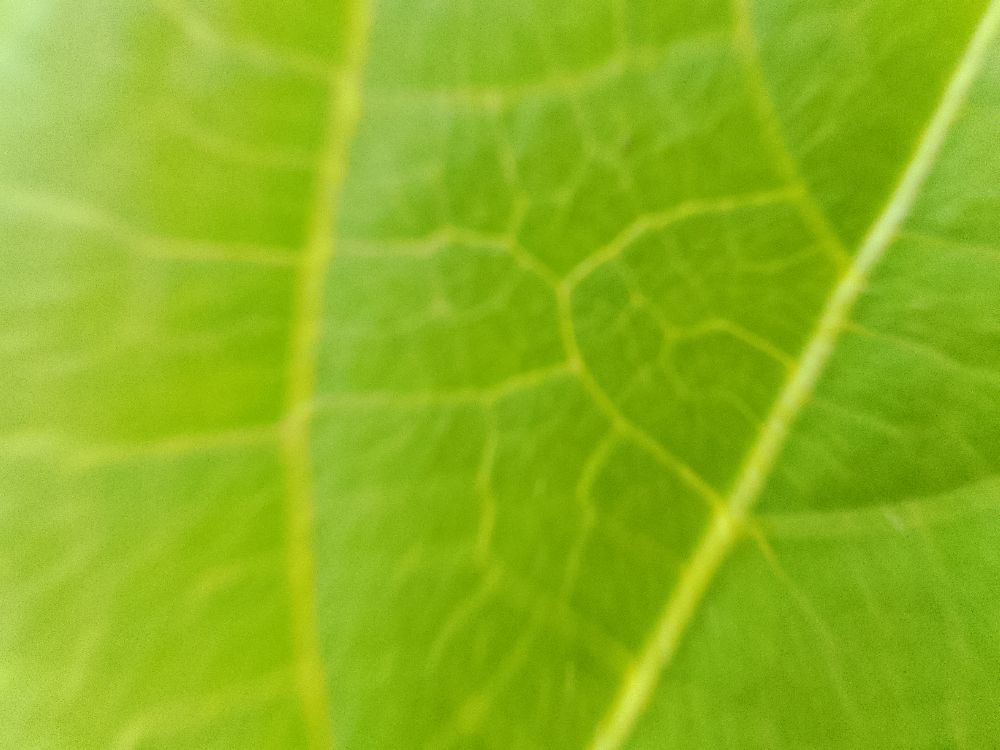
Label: healthy